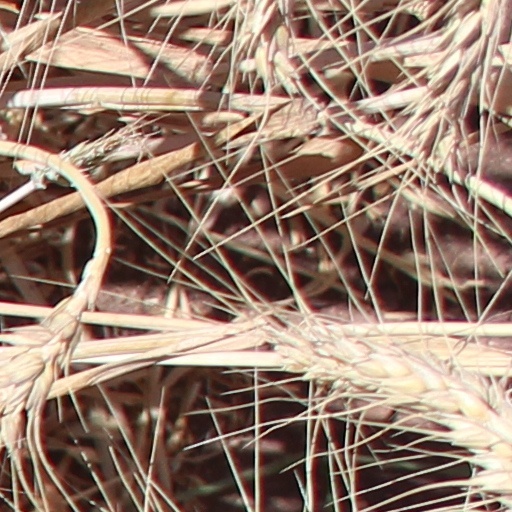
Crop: wheat